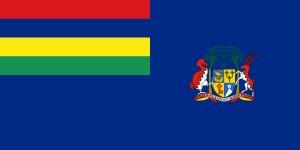
Maurice a de bonnes relations avec l'Union européenne, l'Inde et les pays du Sud et Est-Africain. Elle est membre de l'Organisation mondiale du commerce, du Commonwealth, la Francophonie, l'Union africaine, la Commission de l'océan Indien, la Southern African Development Community, le Marché commun de l'Afrique orientale et australe et la Indian Ocean Rim Association for Regional Cooperation.